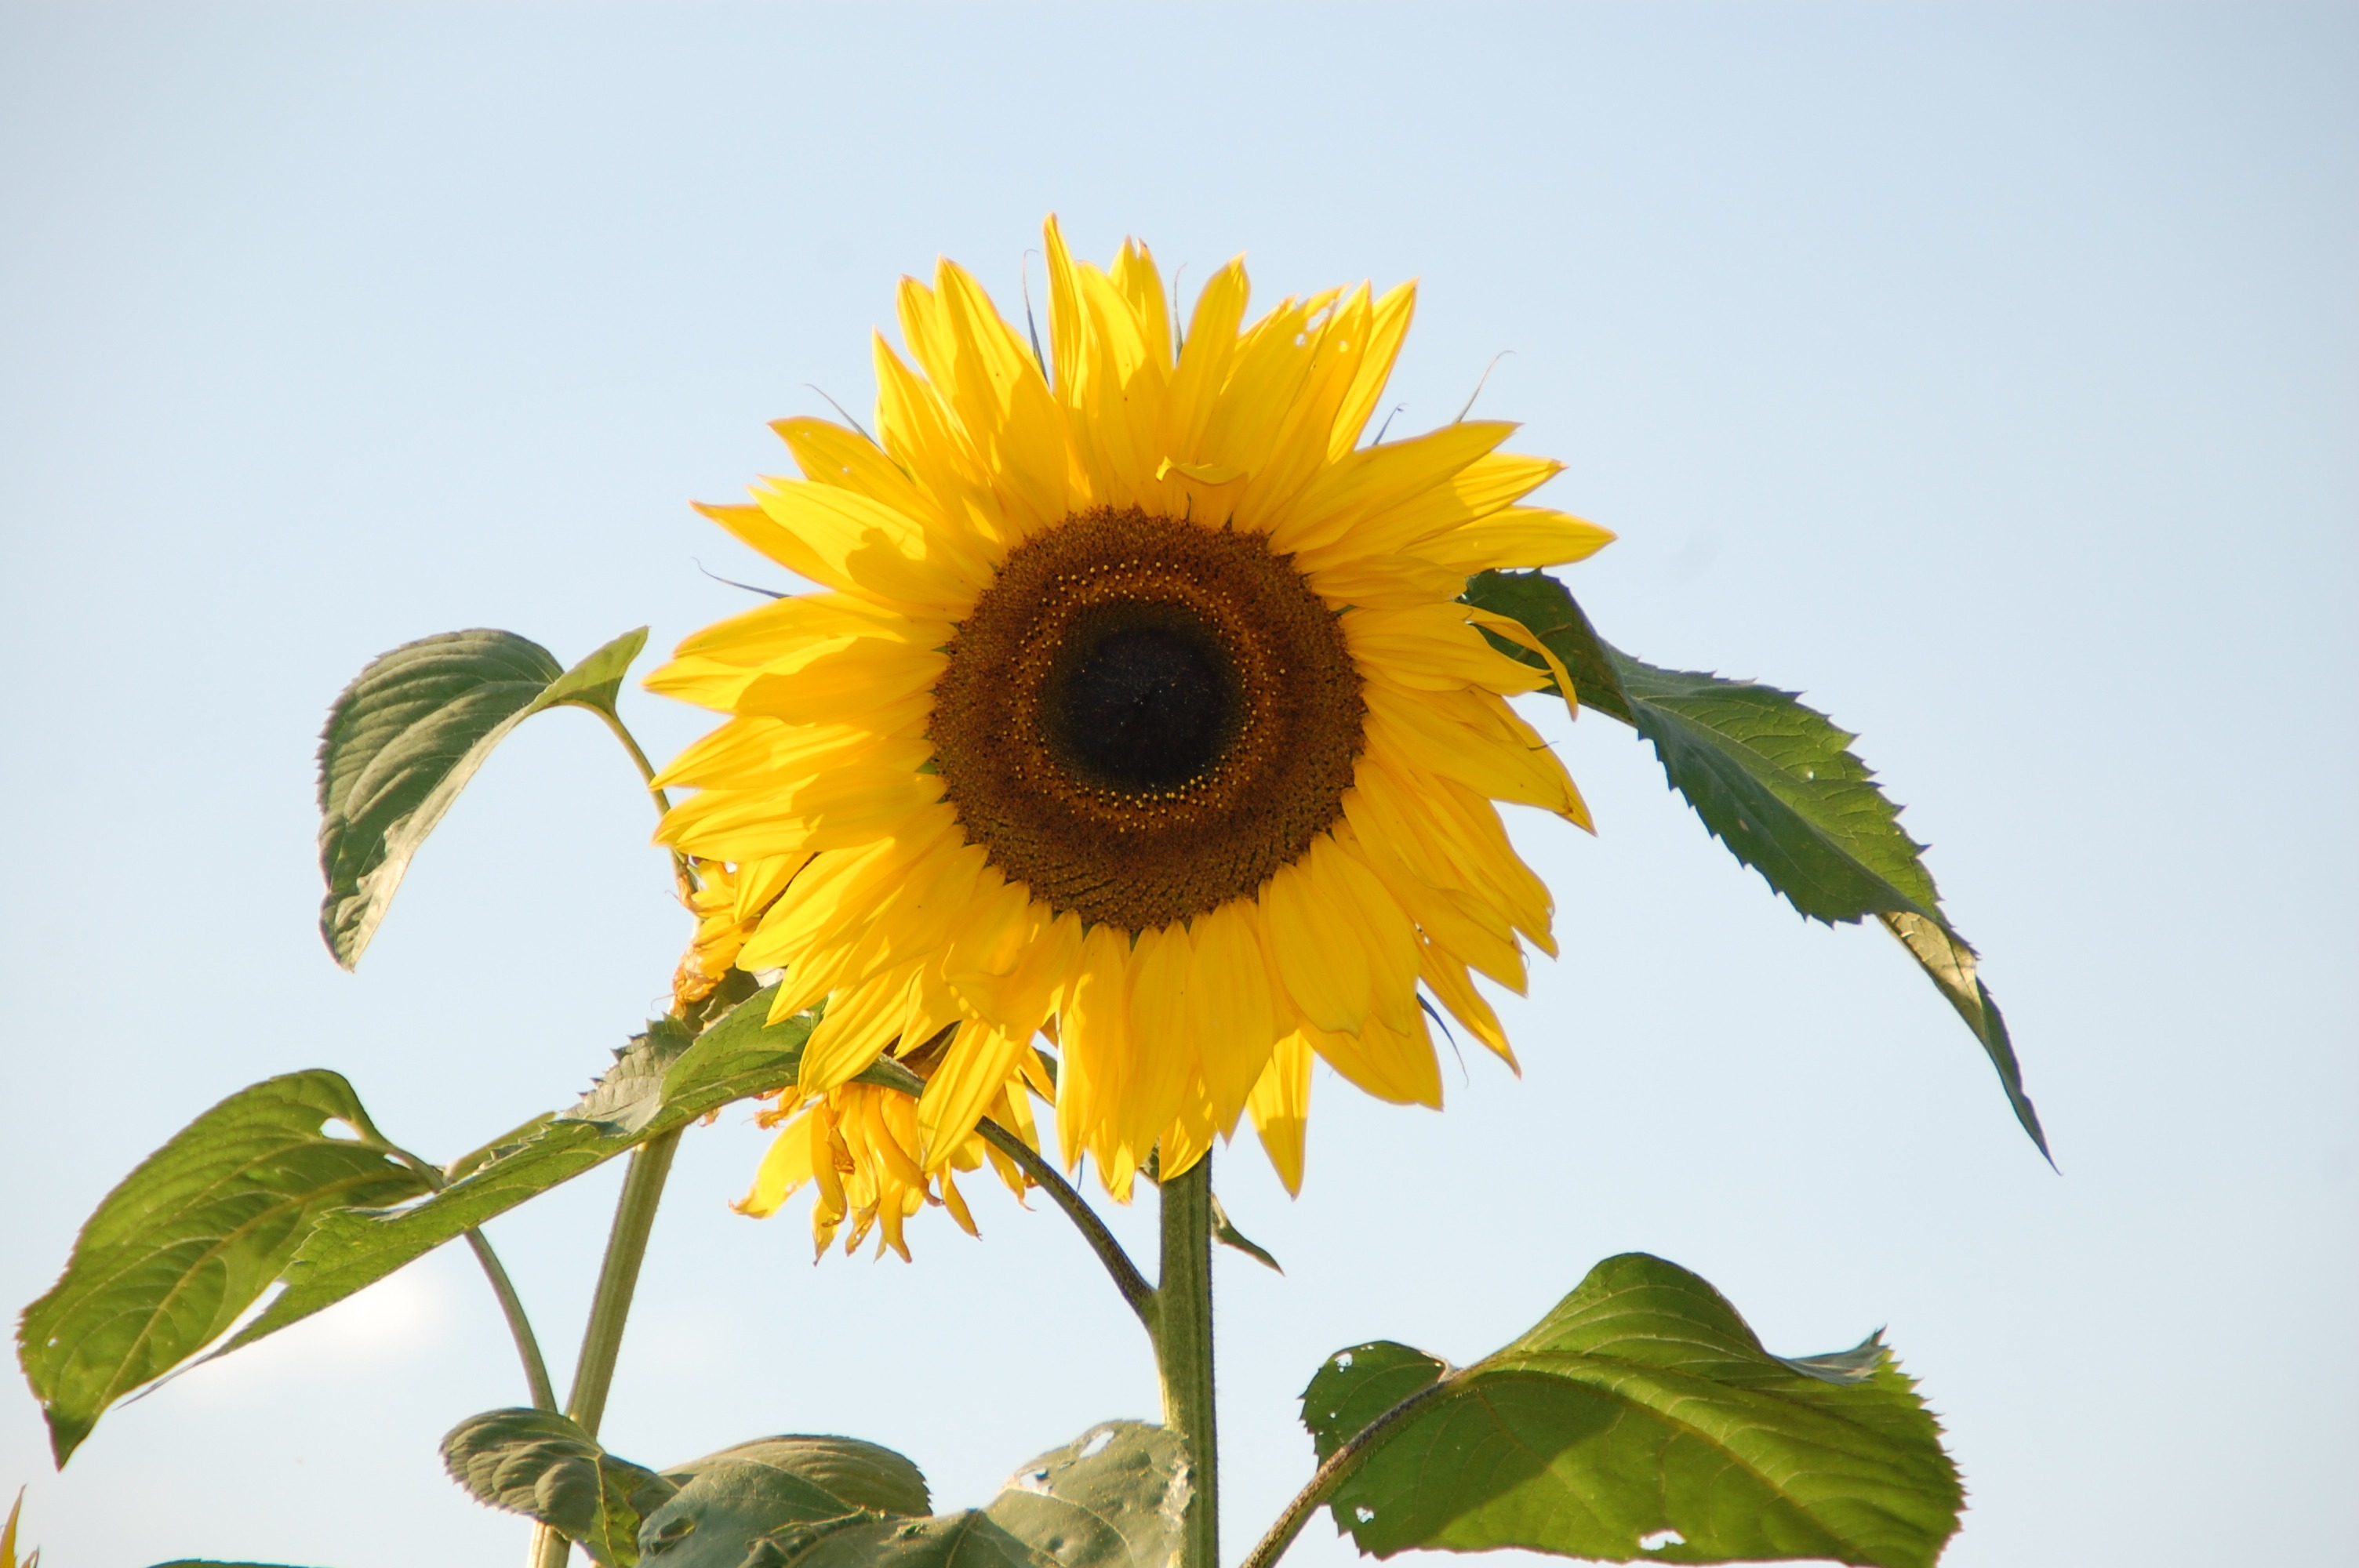
plant, sun, field, flower, botany, yellow, flora, sunflower, helianthus, vegetarian food, macro photography, flowering plant, daisy family, asterales, sunflower seed, plant stem, land plant